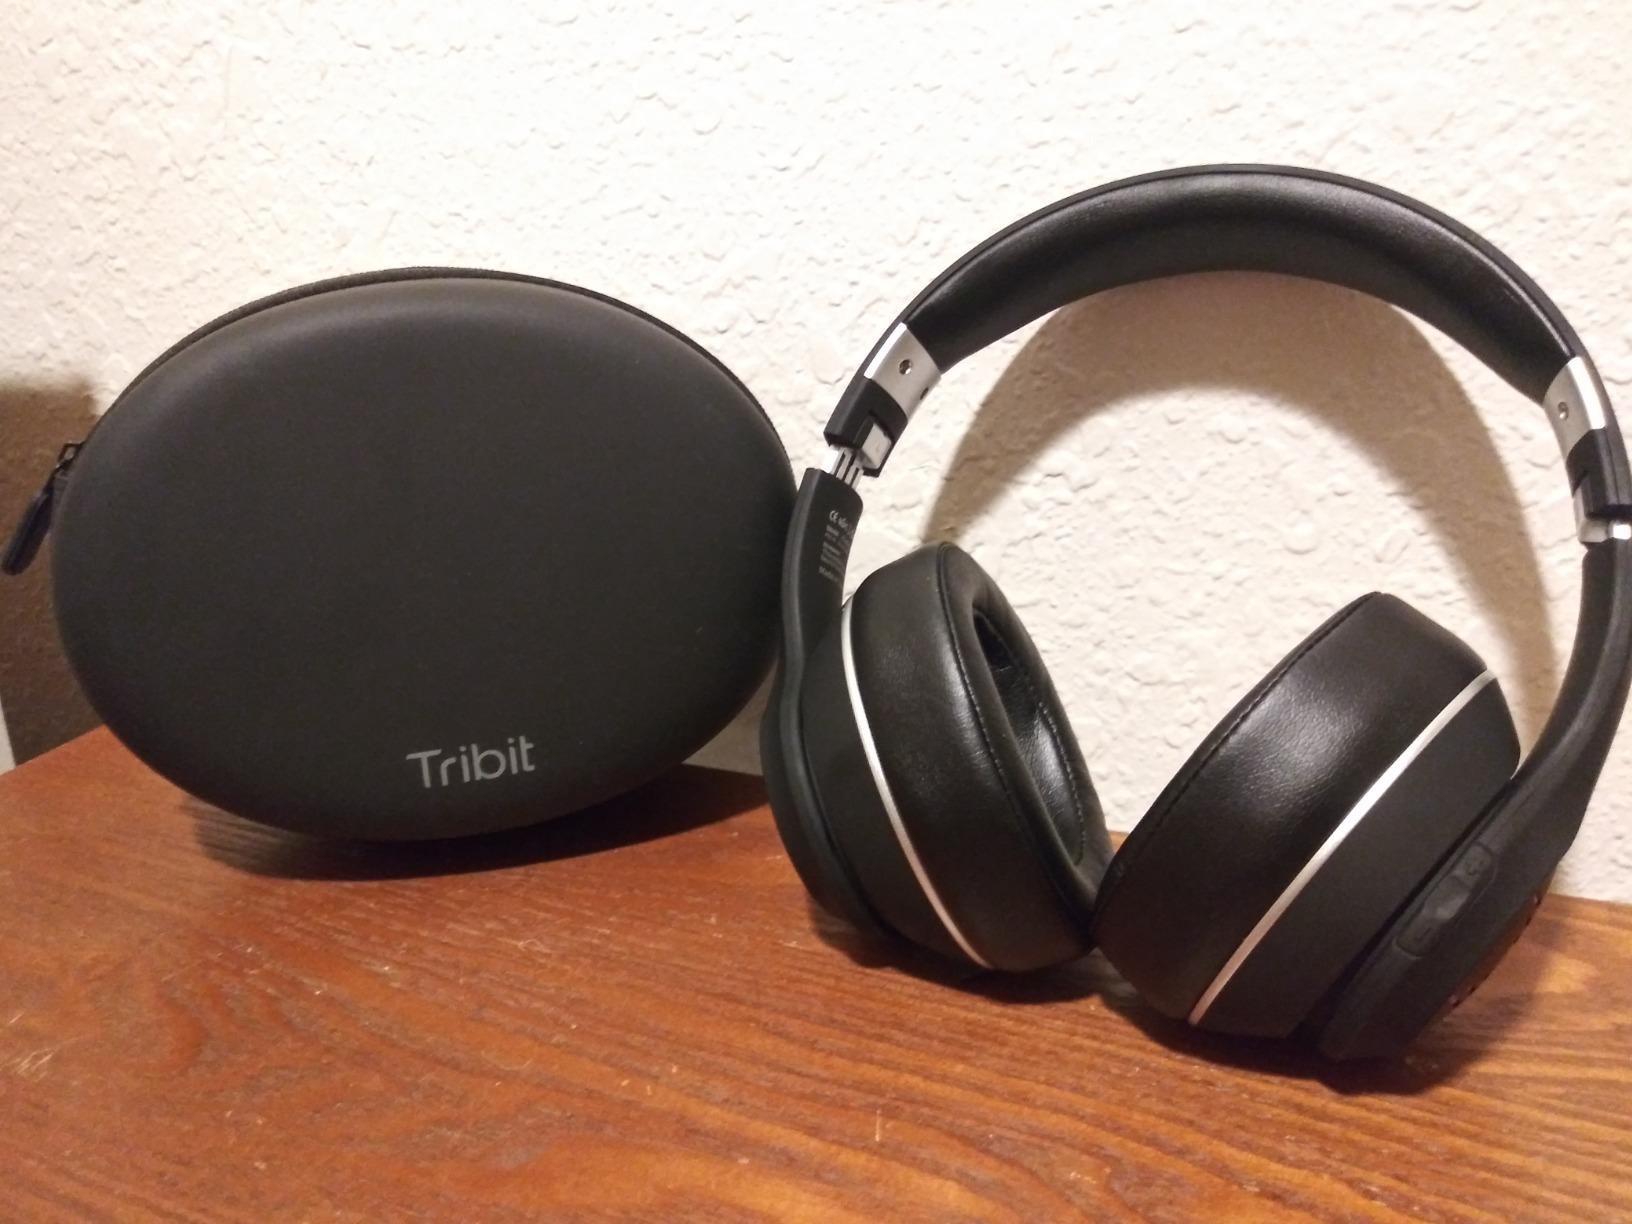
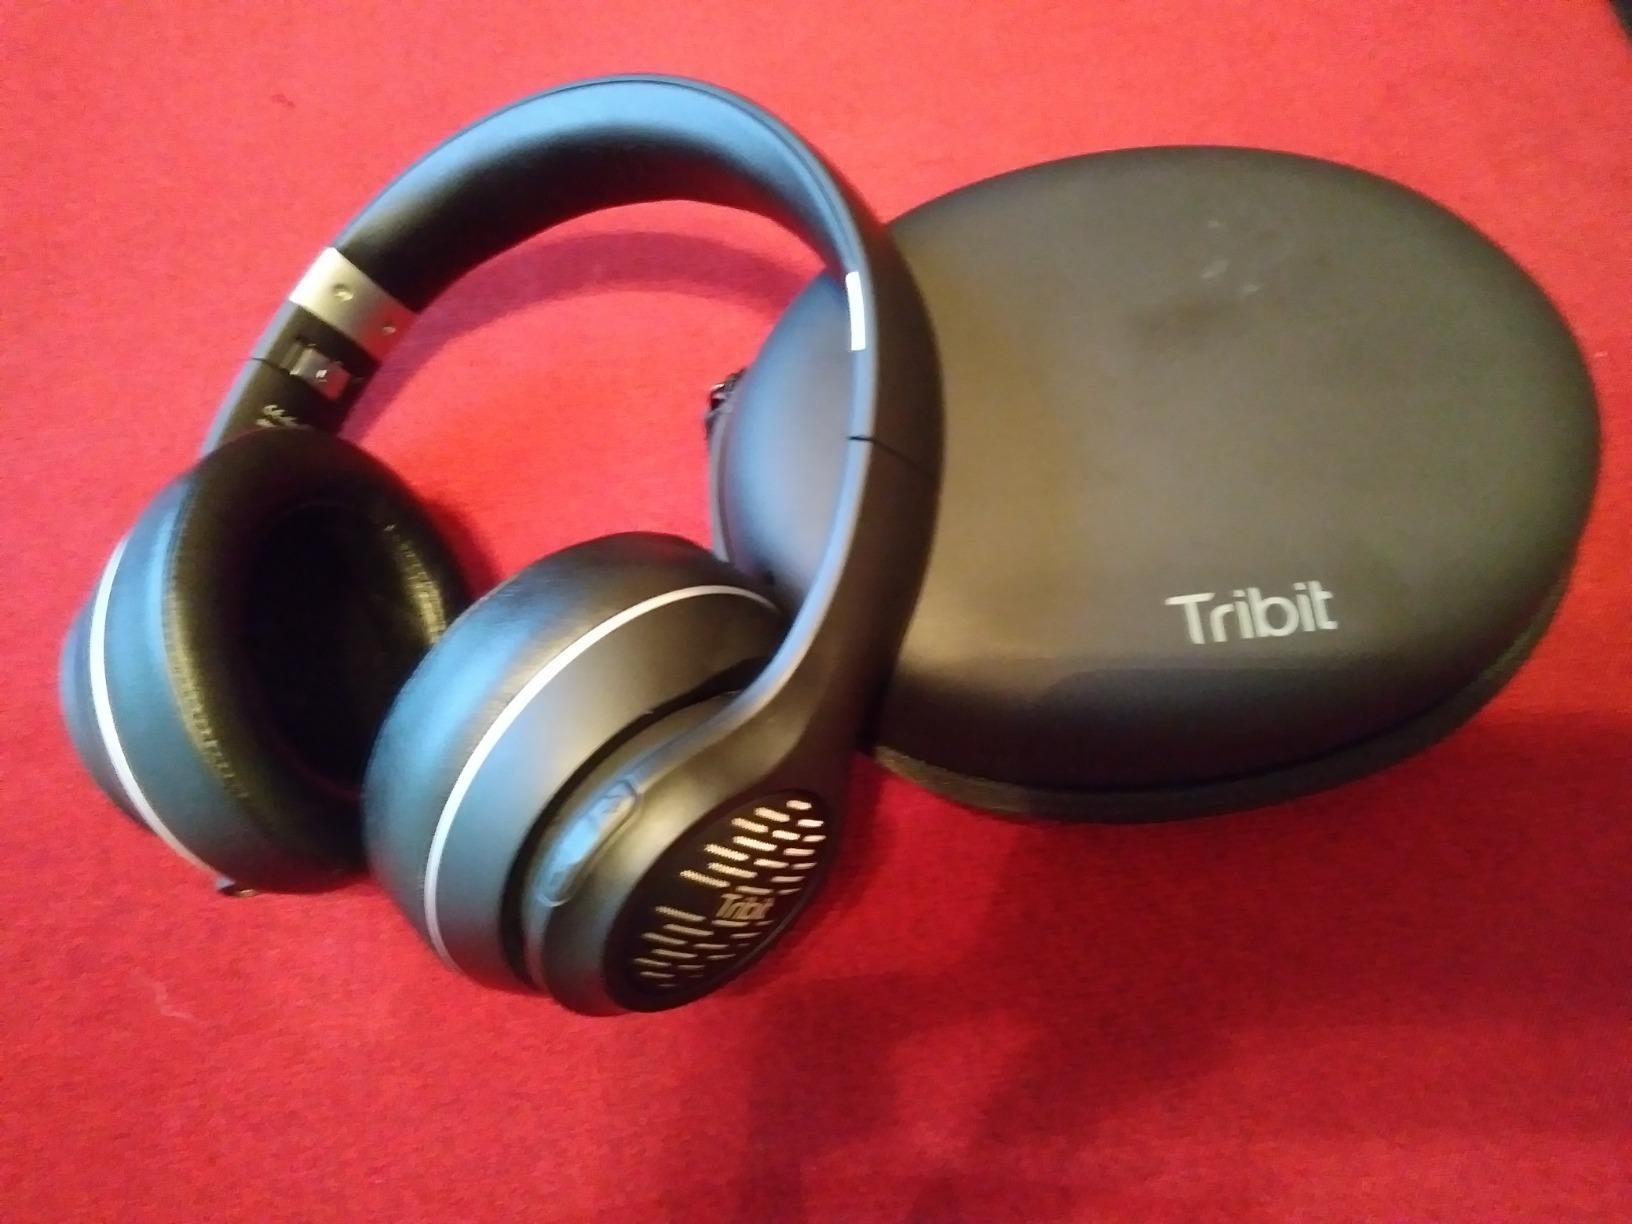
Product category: headphones
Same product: yes